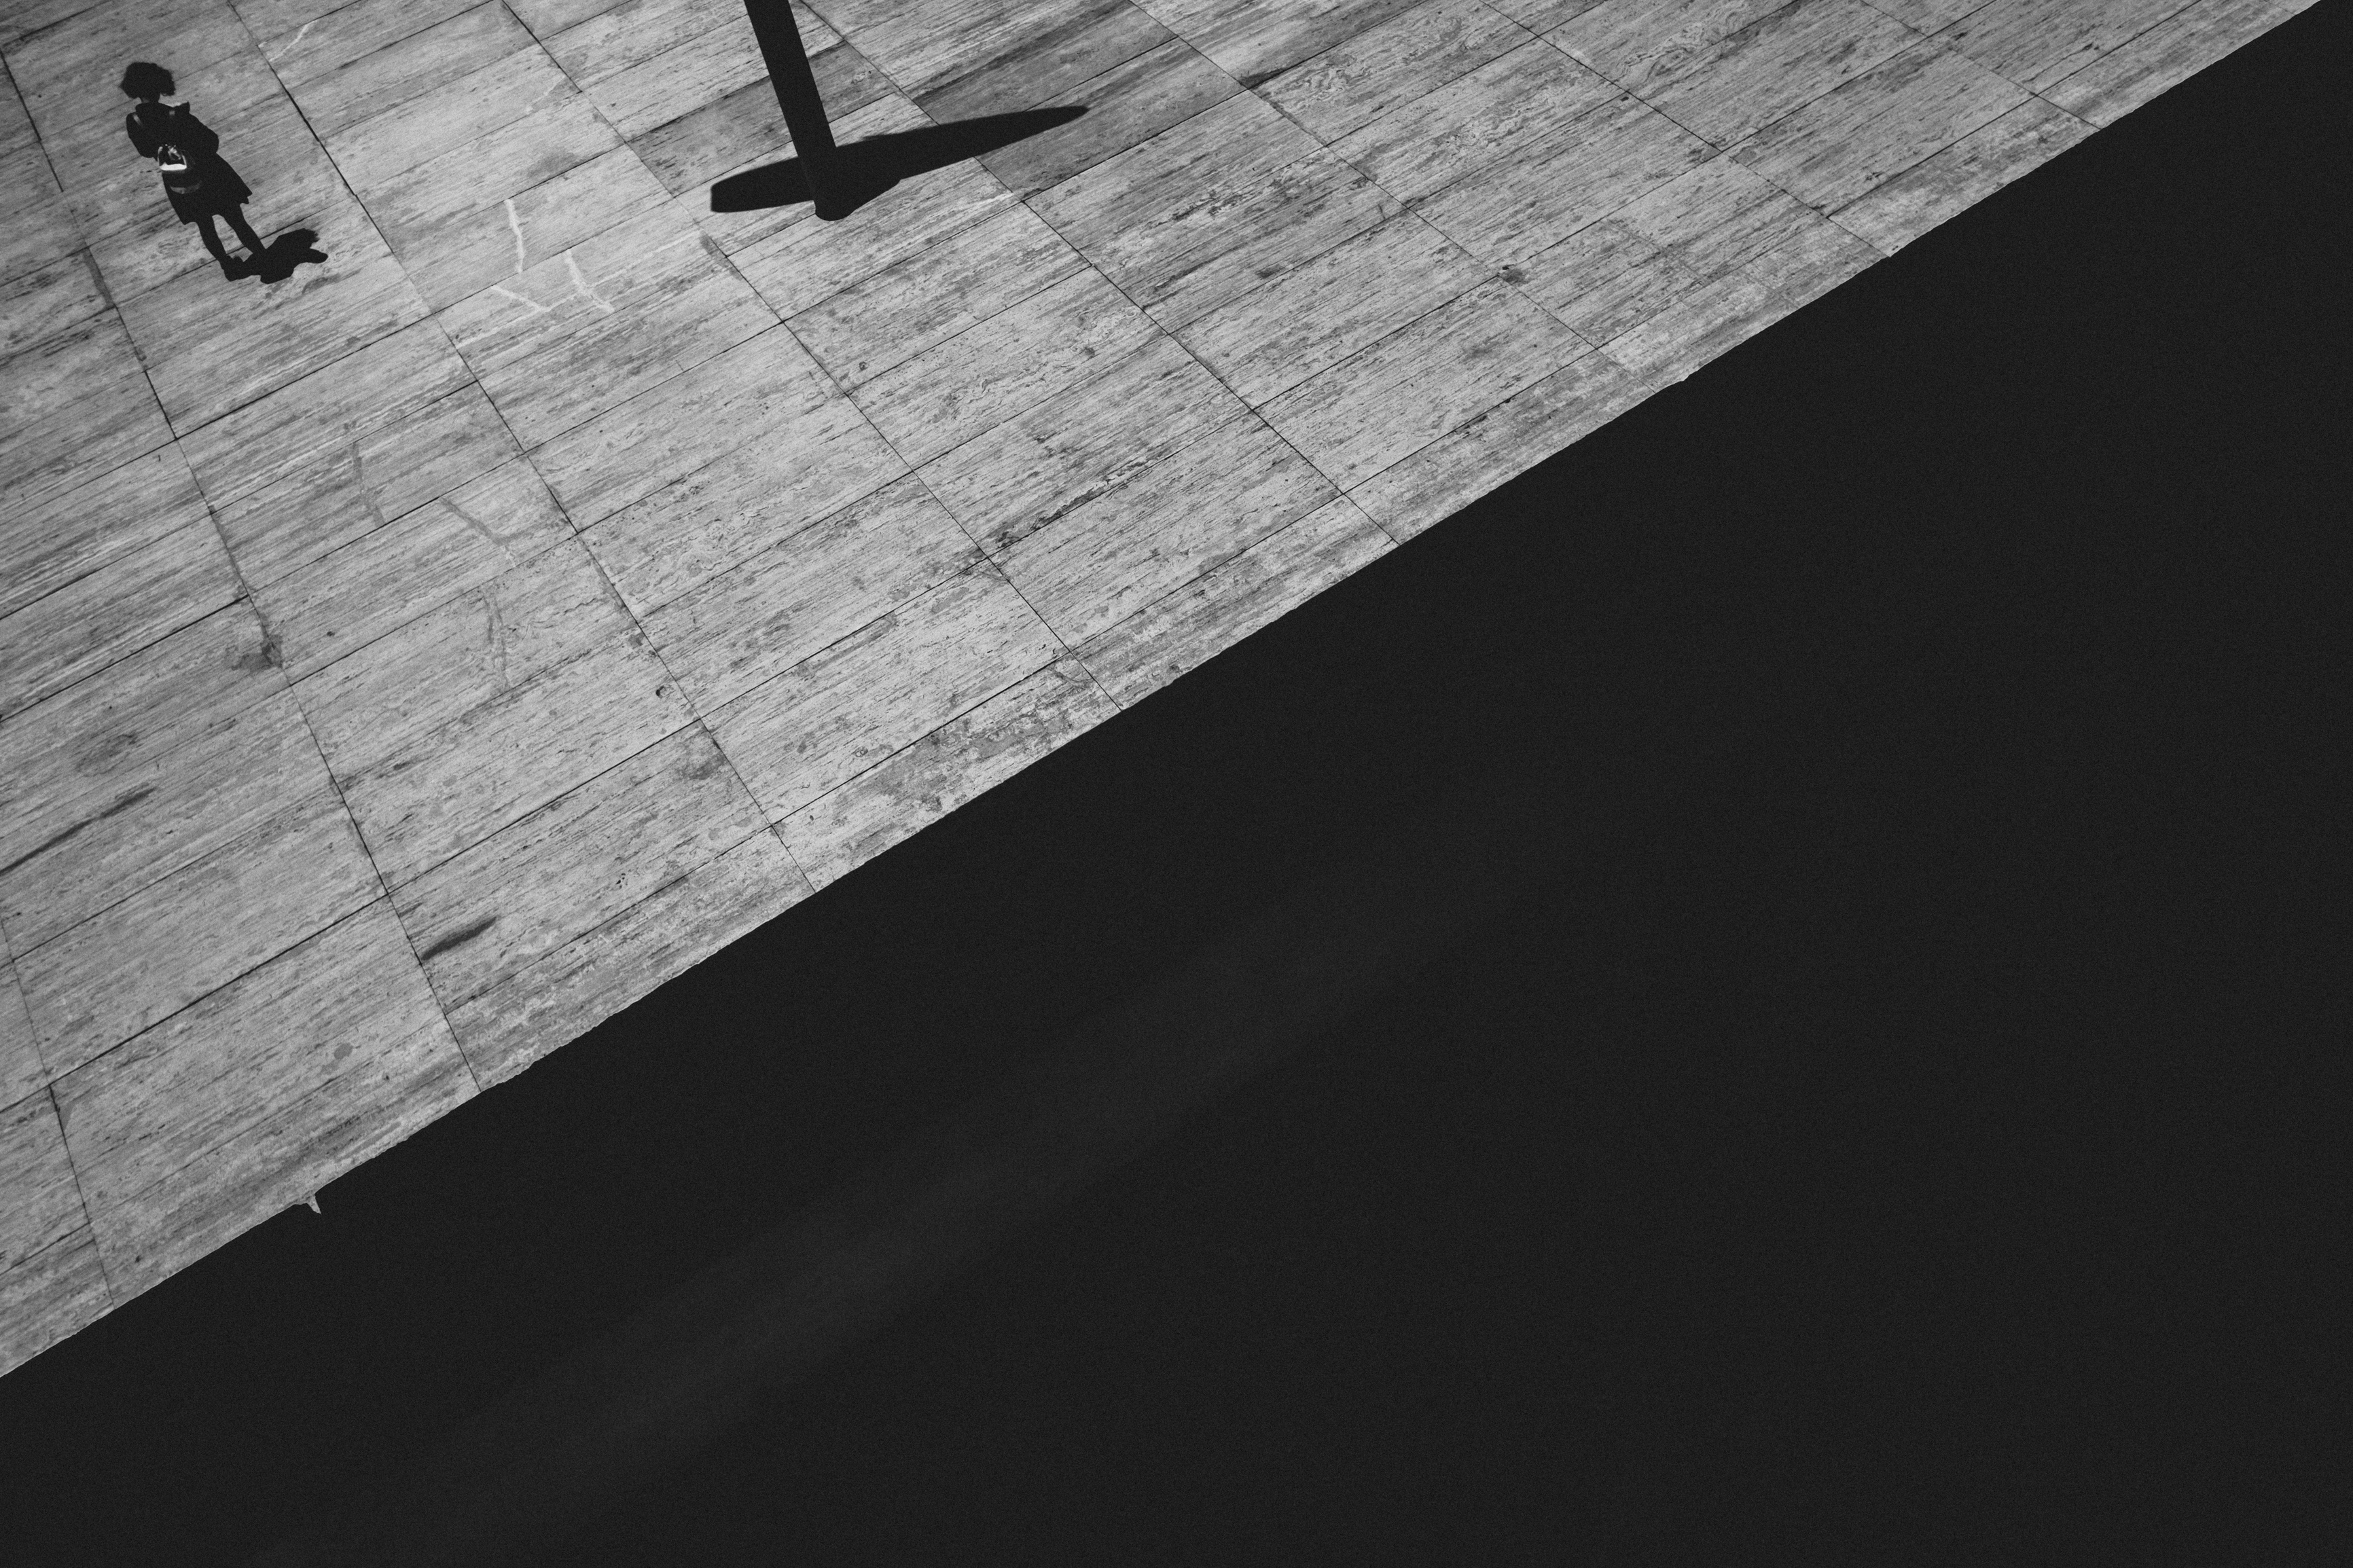
wing, light, black and white, wood, white, texture, floor, wall, line, color, shadow, darkness, black, monochrome, design, symmetry, shape, flooring, monochrome photography